2005 Texas Longhorns football team

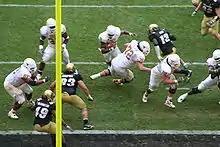
Vince Young scores a touchdown in the 2005 Big 12 Championship Game

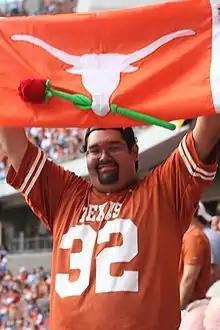
Rose Bowl Bound – a fan at the Big 12 Championship Game celebrates UT's upcoming appearance in the Rose Bowl with a home-made flag.

For the 2005 season, the Rose Bowl also served as the BCS National Championship Game as a result of the Bowl Championship Series agreement. In the weeks leading up to the 2006 Rose Bowl, the game was described by numerous publications as one of the most-anticipated match-ups in college football history and even as the greatest college football game of all time. This was Texas' second trip to the Rose Bowl in school history, alongside their trip the previous season.